Ras Abu Aboud

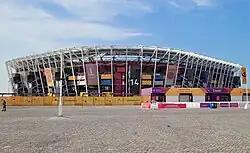
View of Stadium 974

A temporary football stadium known as Stadium 974 was constructed in Ras Abu Aboud to host matches during the 2022 FIFA World Cup. The stadium carries a modular design and incorporates recycled shipping containers; it is designed to be disassembled following the conclusion of the tournament.